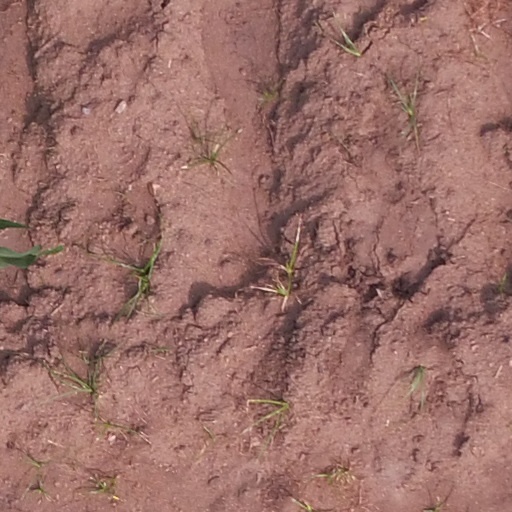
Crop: maize; corn